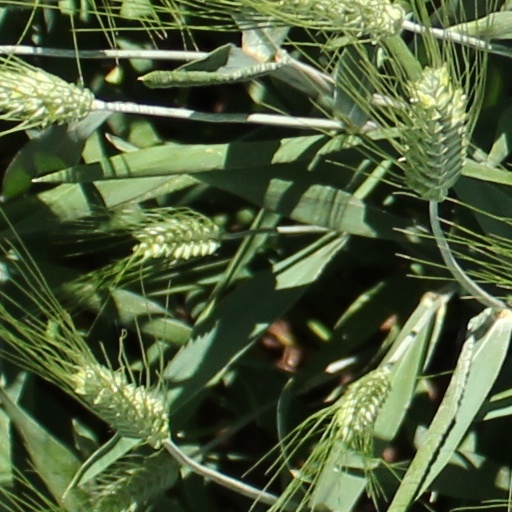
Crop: wheat